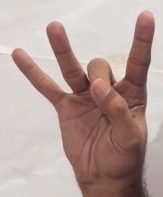
ASL sign: 8